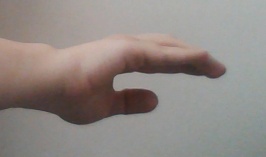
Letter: jeem